Operation Bowery

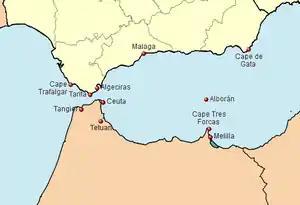

In the autumn of 1941 Axis intelligence agencies had established eleven watch stations around Gibraltar, the main one being at Algeciras. Two of the stations had Spanish agents and others had German and Italians in Spanish uniforms who, by early 1942, had gained a fair degree of efficiency. Messages usually reached Berlin within the hour but the British code-breakers at Bletchley Park could decrypt the signals so quickly that the Admiralty knew of a ship arrival at Gibraltar before the authorities there had sent a notification signal. Axis reports were usually accurate enough to name the big ships, except in poor visibility. The Germans began to install infra-red devices and night telescopes, to be more effective in poor weather and in the dark. In (Operation Bay) buildings were put up on either side of the Strait of Gibraltar for the new apparatuses and were operational by April 1942, the Admiralty having warned on 7 March that ships were likely to be detected at night.